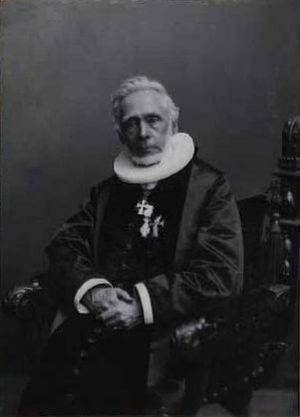
Jørgen Swane
Hans Jørgen Swane var en dansk teolog og den 36. biskop over Viborg Stift fra 1878 til 1901.